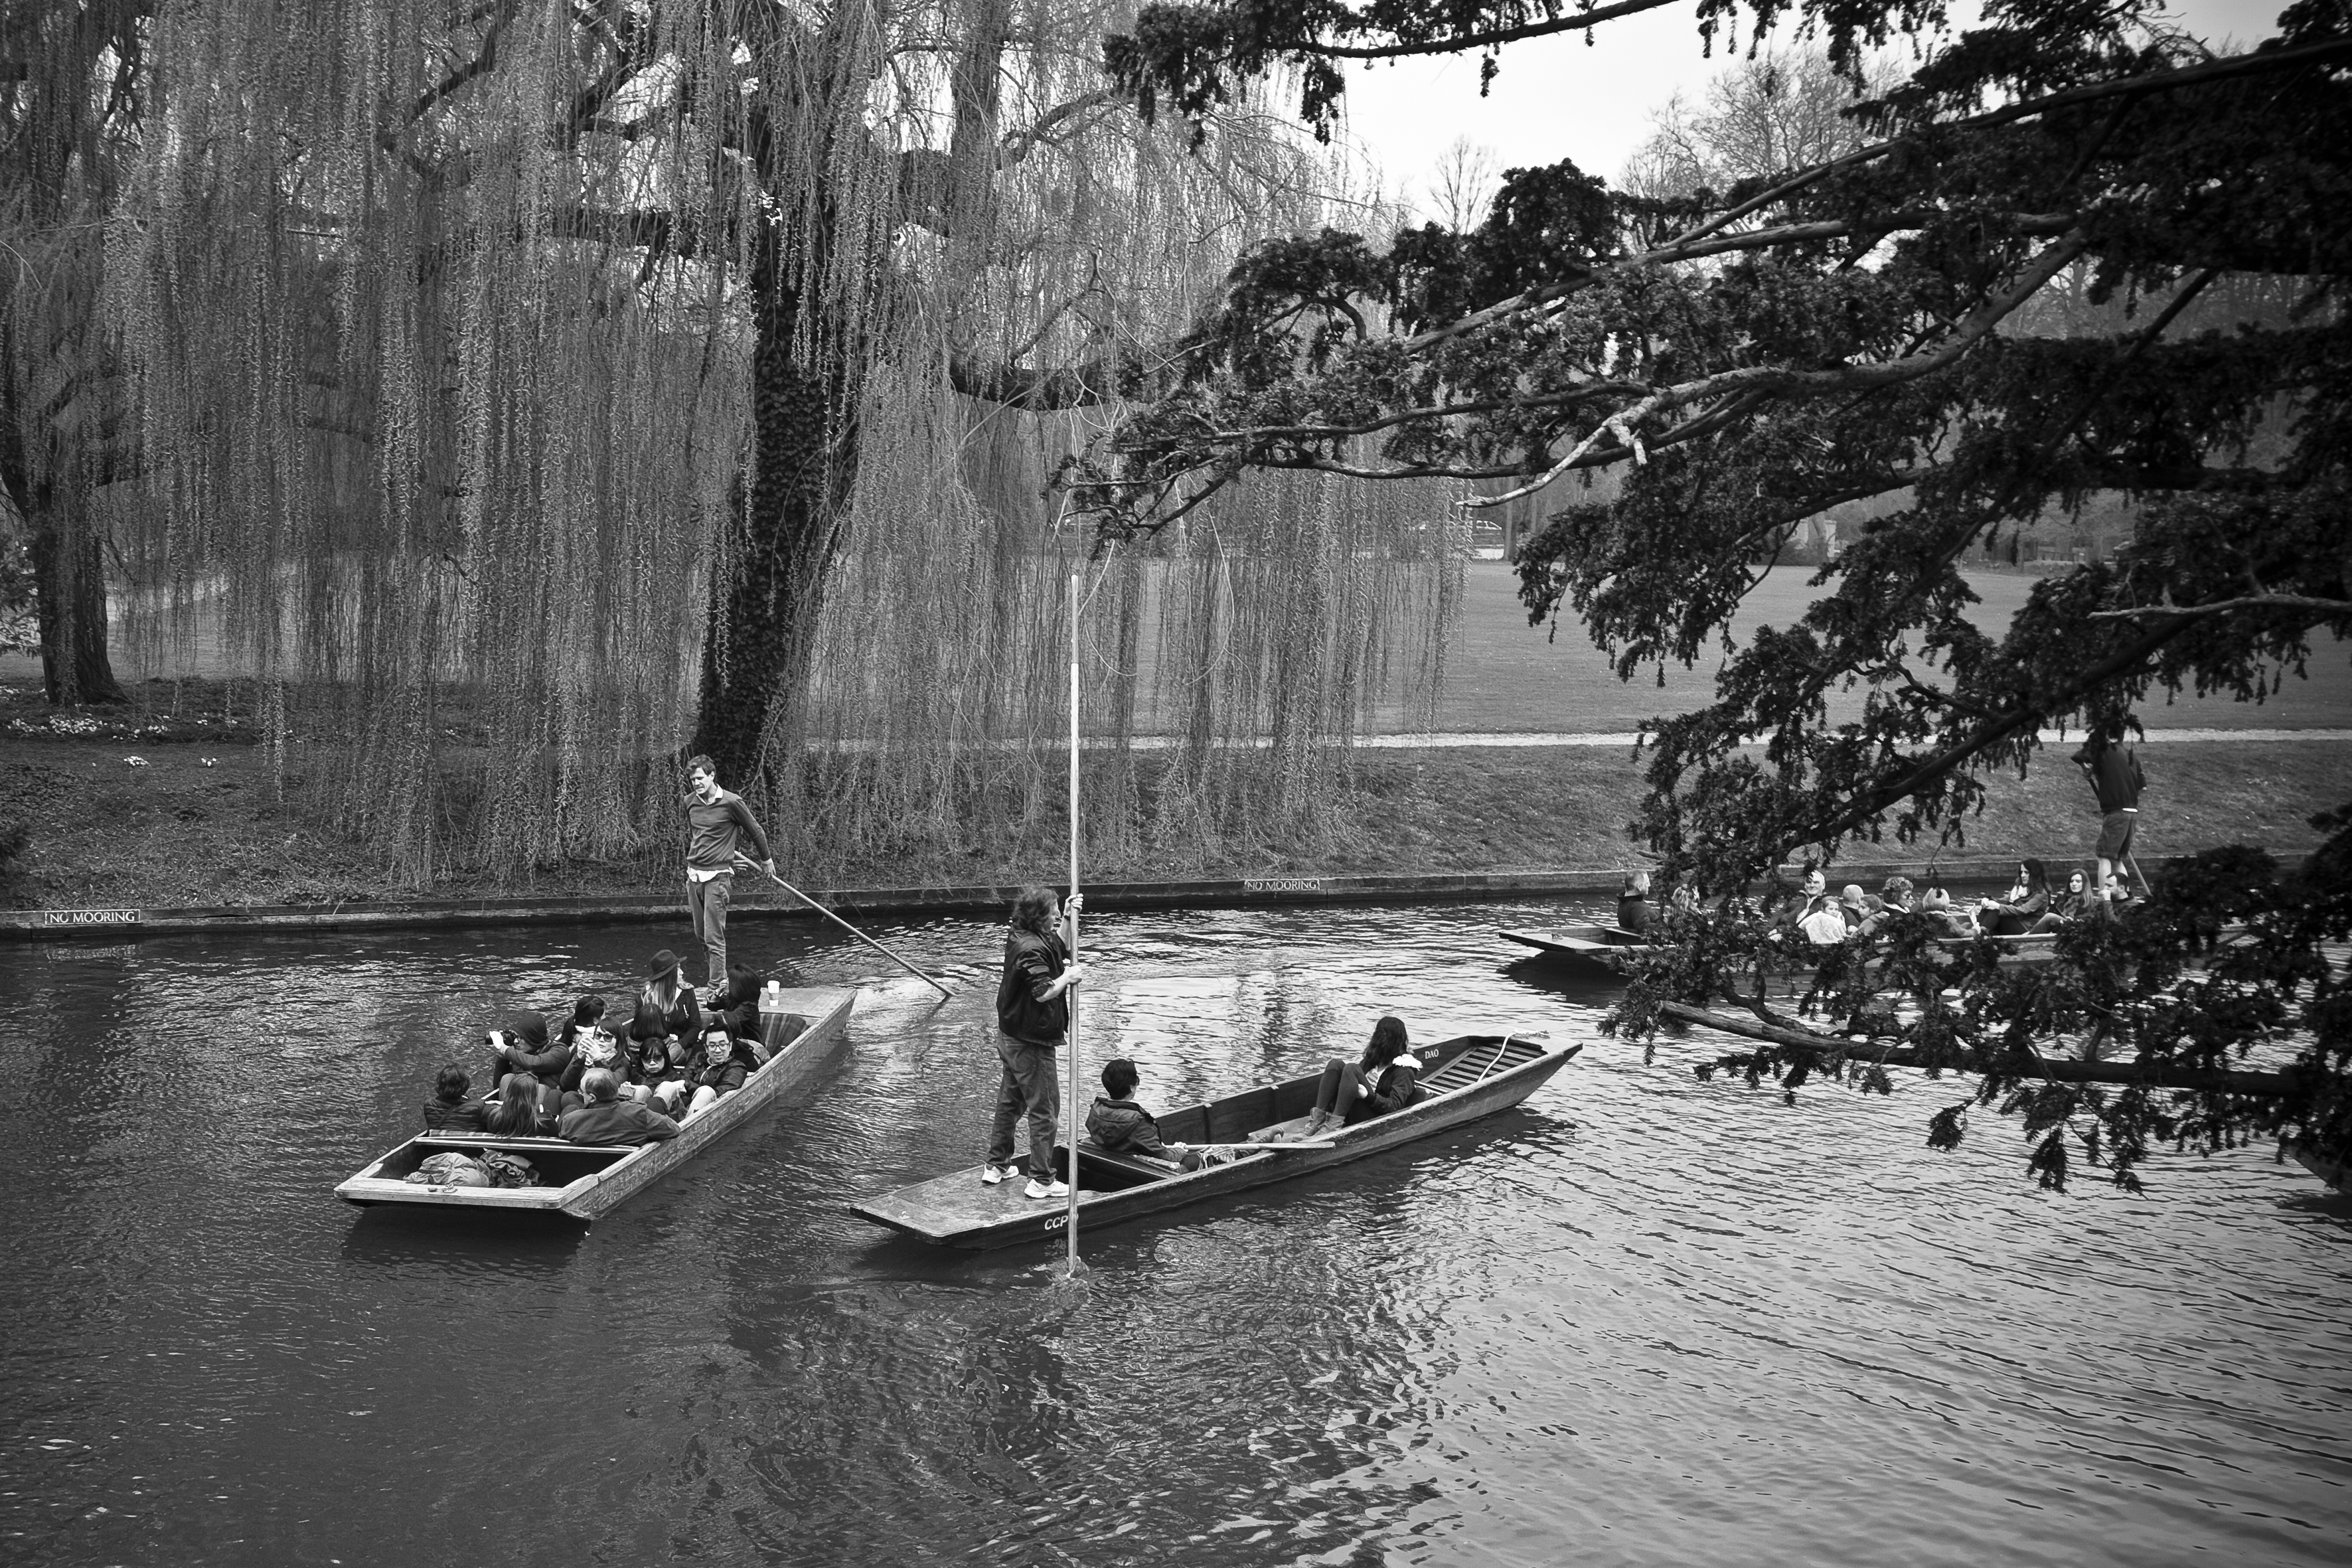
tree, water, black and white, boat, street, urban, river, travel, fujifilm, reflection, vehicle, monochrome, waterway, uk, england, bw, blackandwhite, blackwhite, cambridge, ngc, noiretblanc, unitedkingdom, fuji, fujixt1, fujix, monochrome photography, bayou